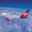
Label: airplane